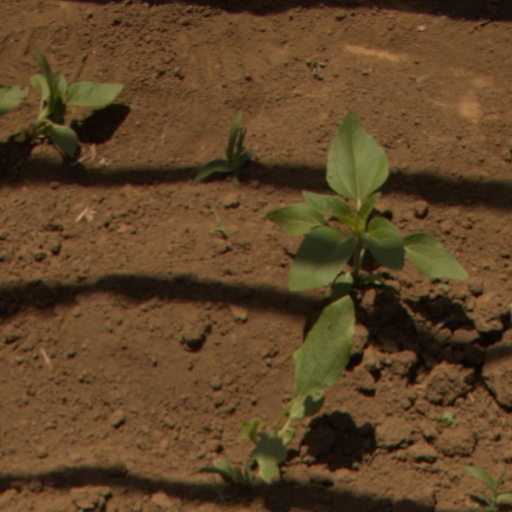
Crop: Jerusalem artichoke